Ring modulation

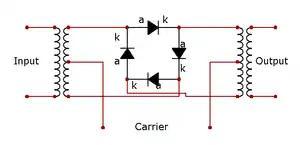
Schematic diagram of a ring modulator, showing ring of diodes

In electronics, ring modulation is a signal processing function, an implementation of frequency mixing, in which two signals are combined to yield an output signal. One signal, called the carrier, is typically a sine wave or another simple waveform; the other signal is typically more complicated and is called the input or the modulator signal.